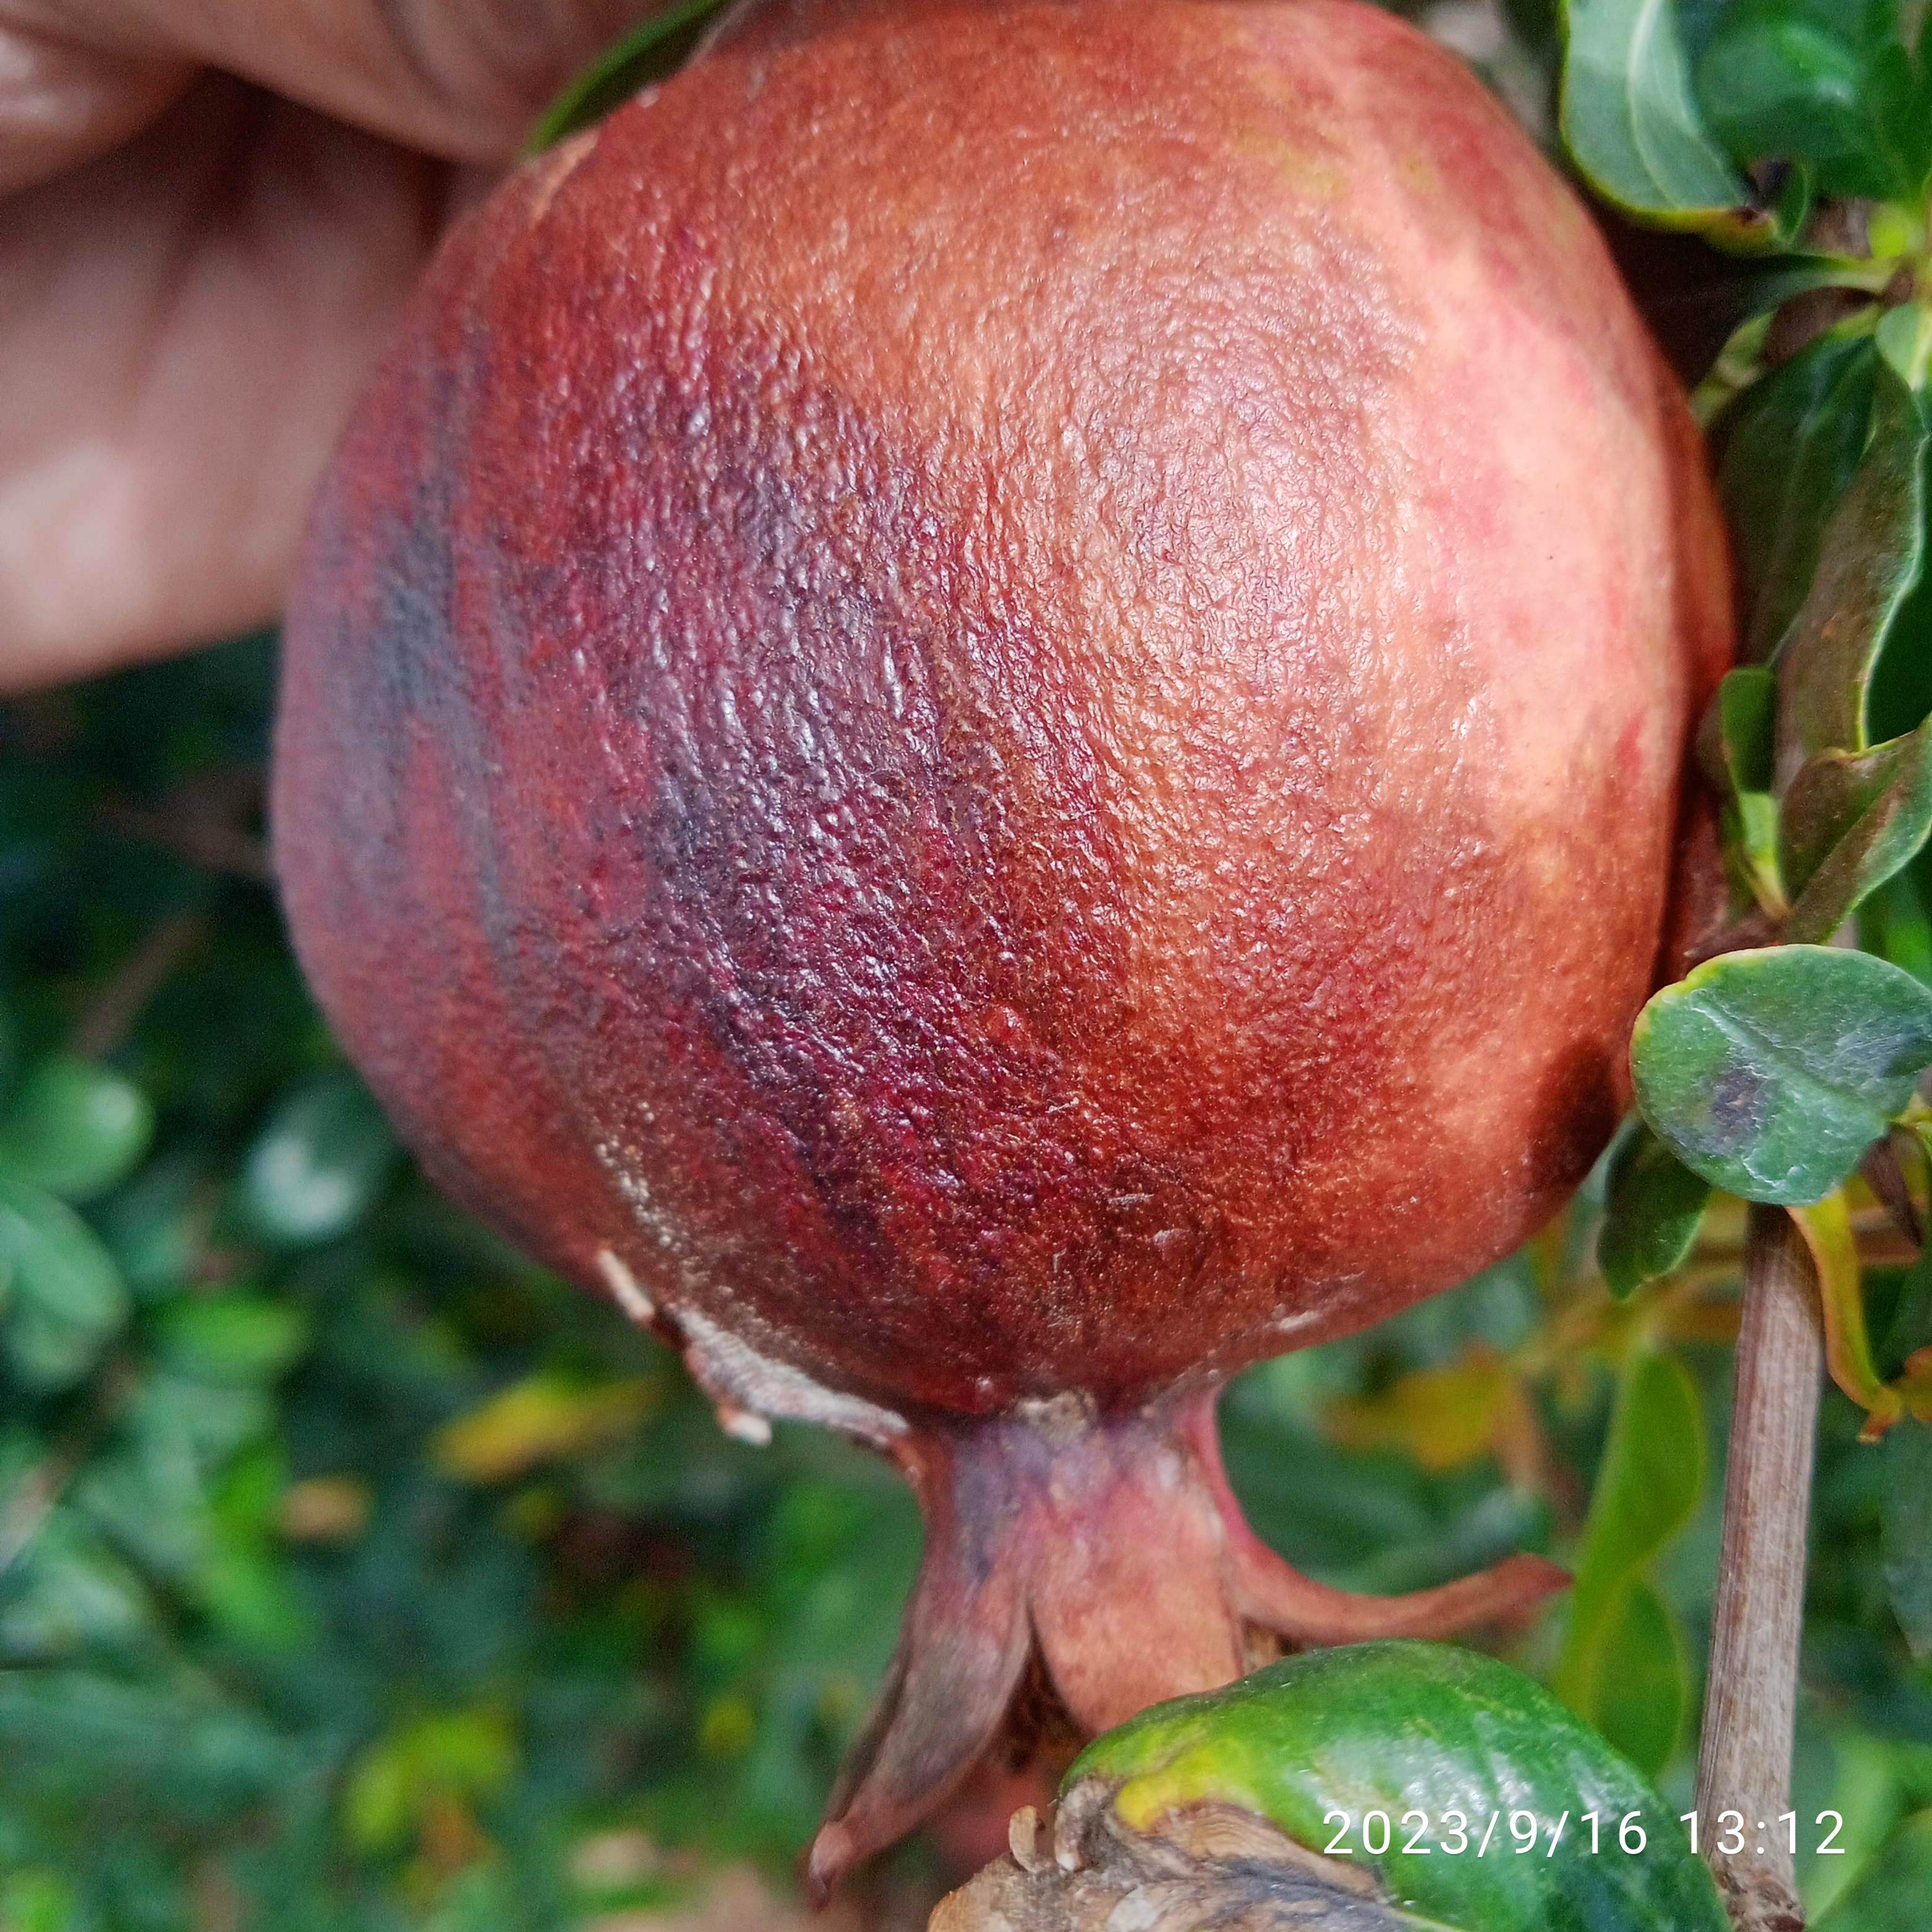
Label: Alternaria